National Institute of Medical Herbalists

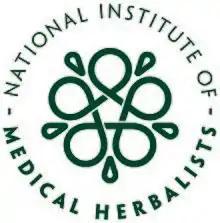

The National Institute of Medical Herbalists (NIMH) is a professional body representing medical herbalists in the United Kingdom. It was first established as the National Association of Medical Herbalists in 1864, and now has members worldwide. As of 2020 it is the UK's largest and oldest regulator of herbal practitioners.